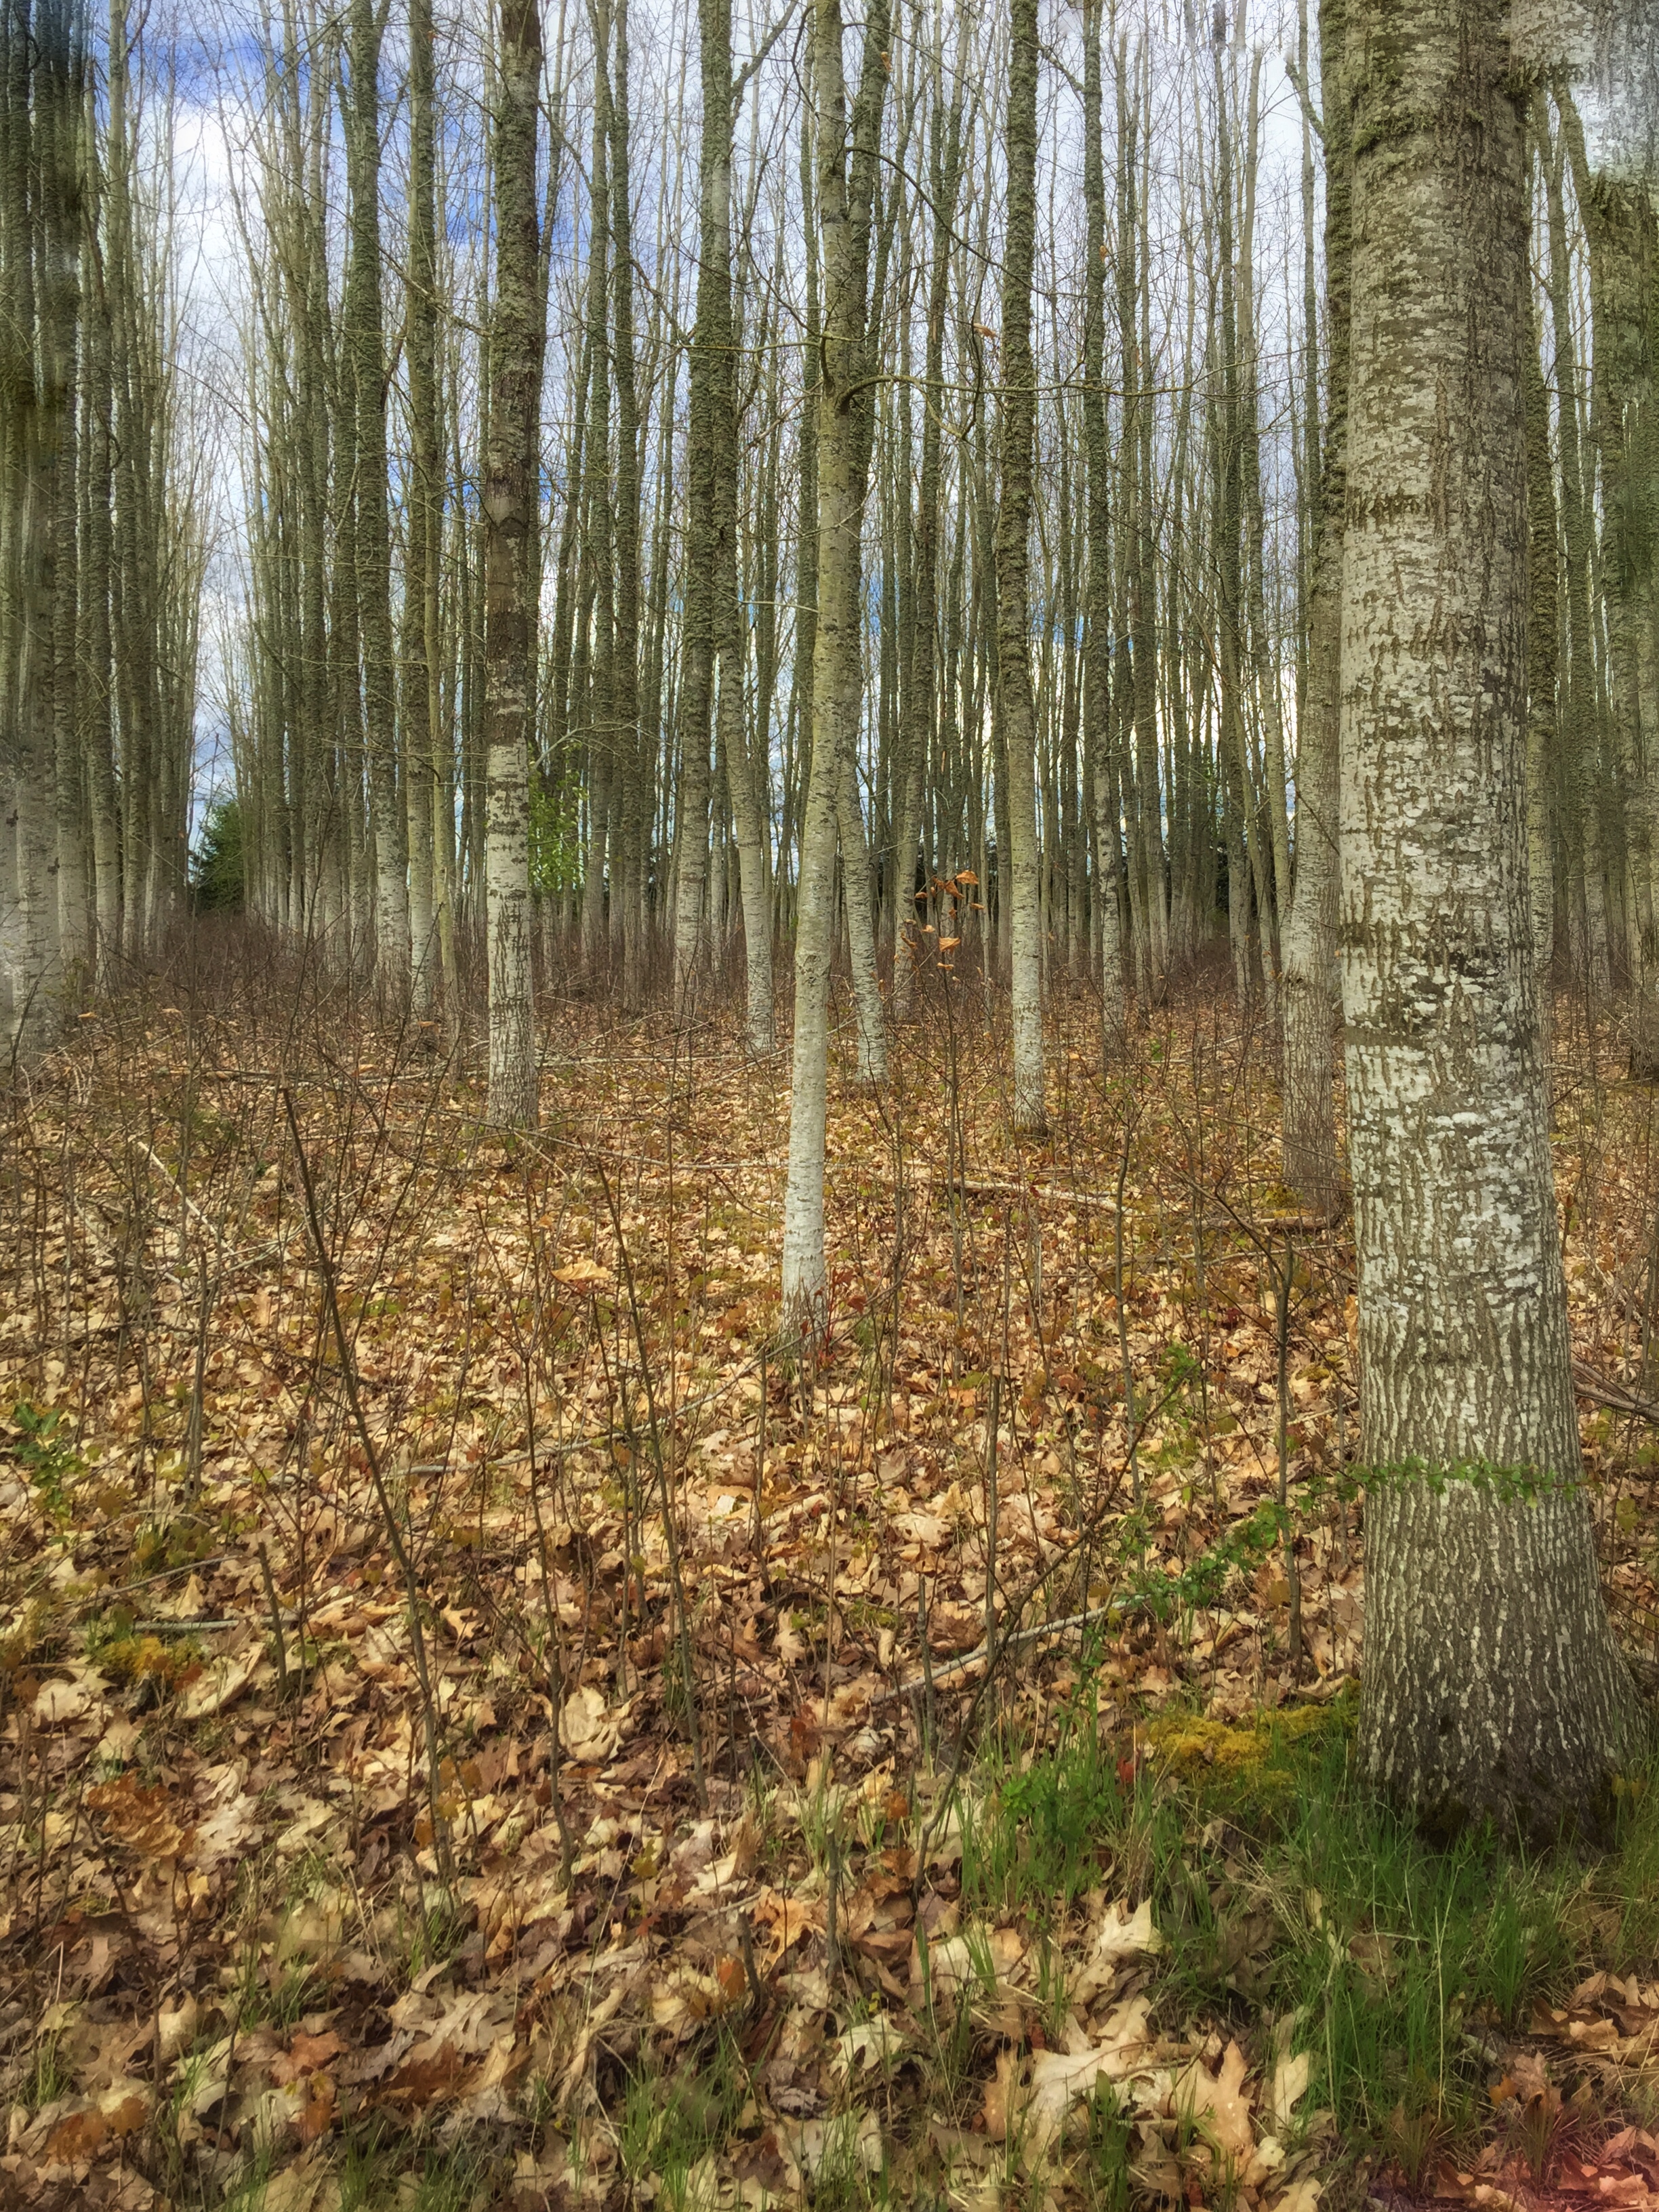
iphone, smartphone, tree, forest, plant, trail, camera, sunlight, leaf, trunk, birch, autumn, bare, dead, season, trees, leaves, the, spruce, back, deciduous, wetland, grove, snapseed, fallen, county, images, woodland, habitat, 6, six, plus, iphoneography, ecosystem, oregon, ian, sane, clackamas, gladtidings, phoneography, biome, natural environment, woody plant, temperate broadleaf and mixed forest, temperate coniferous forest, land plant